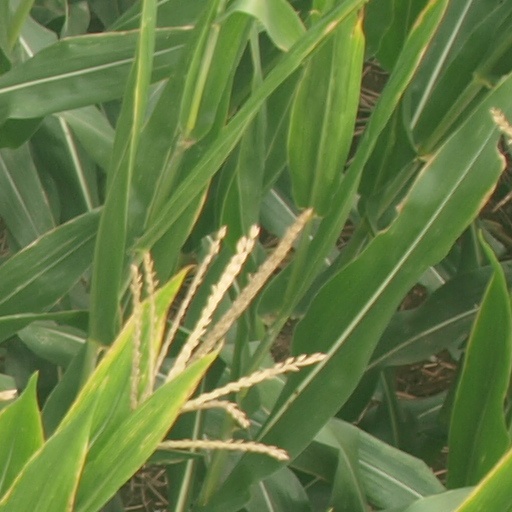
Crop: maize; corn